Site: brandenburg
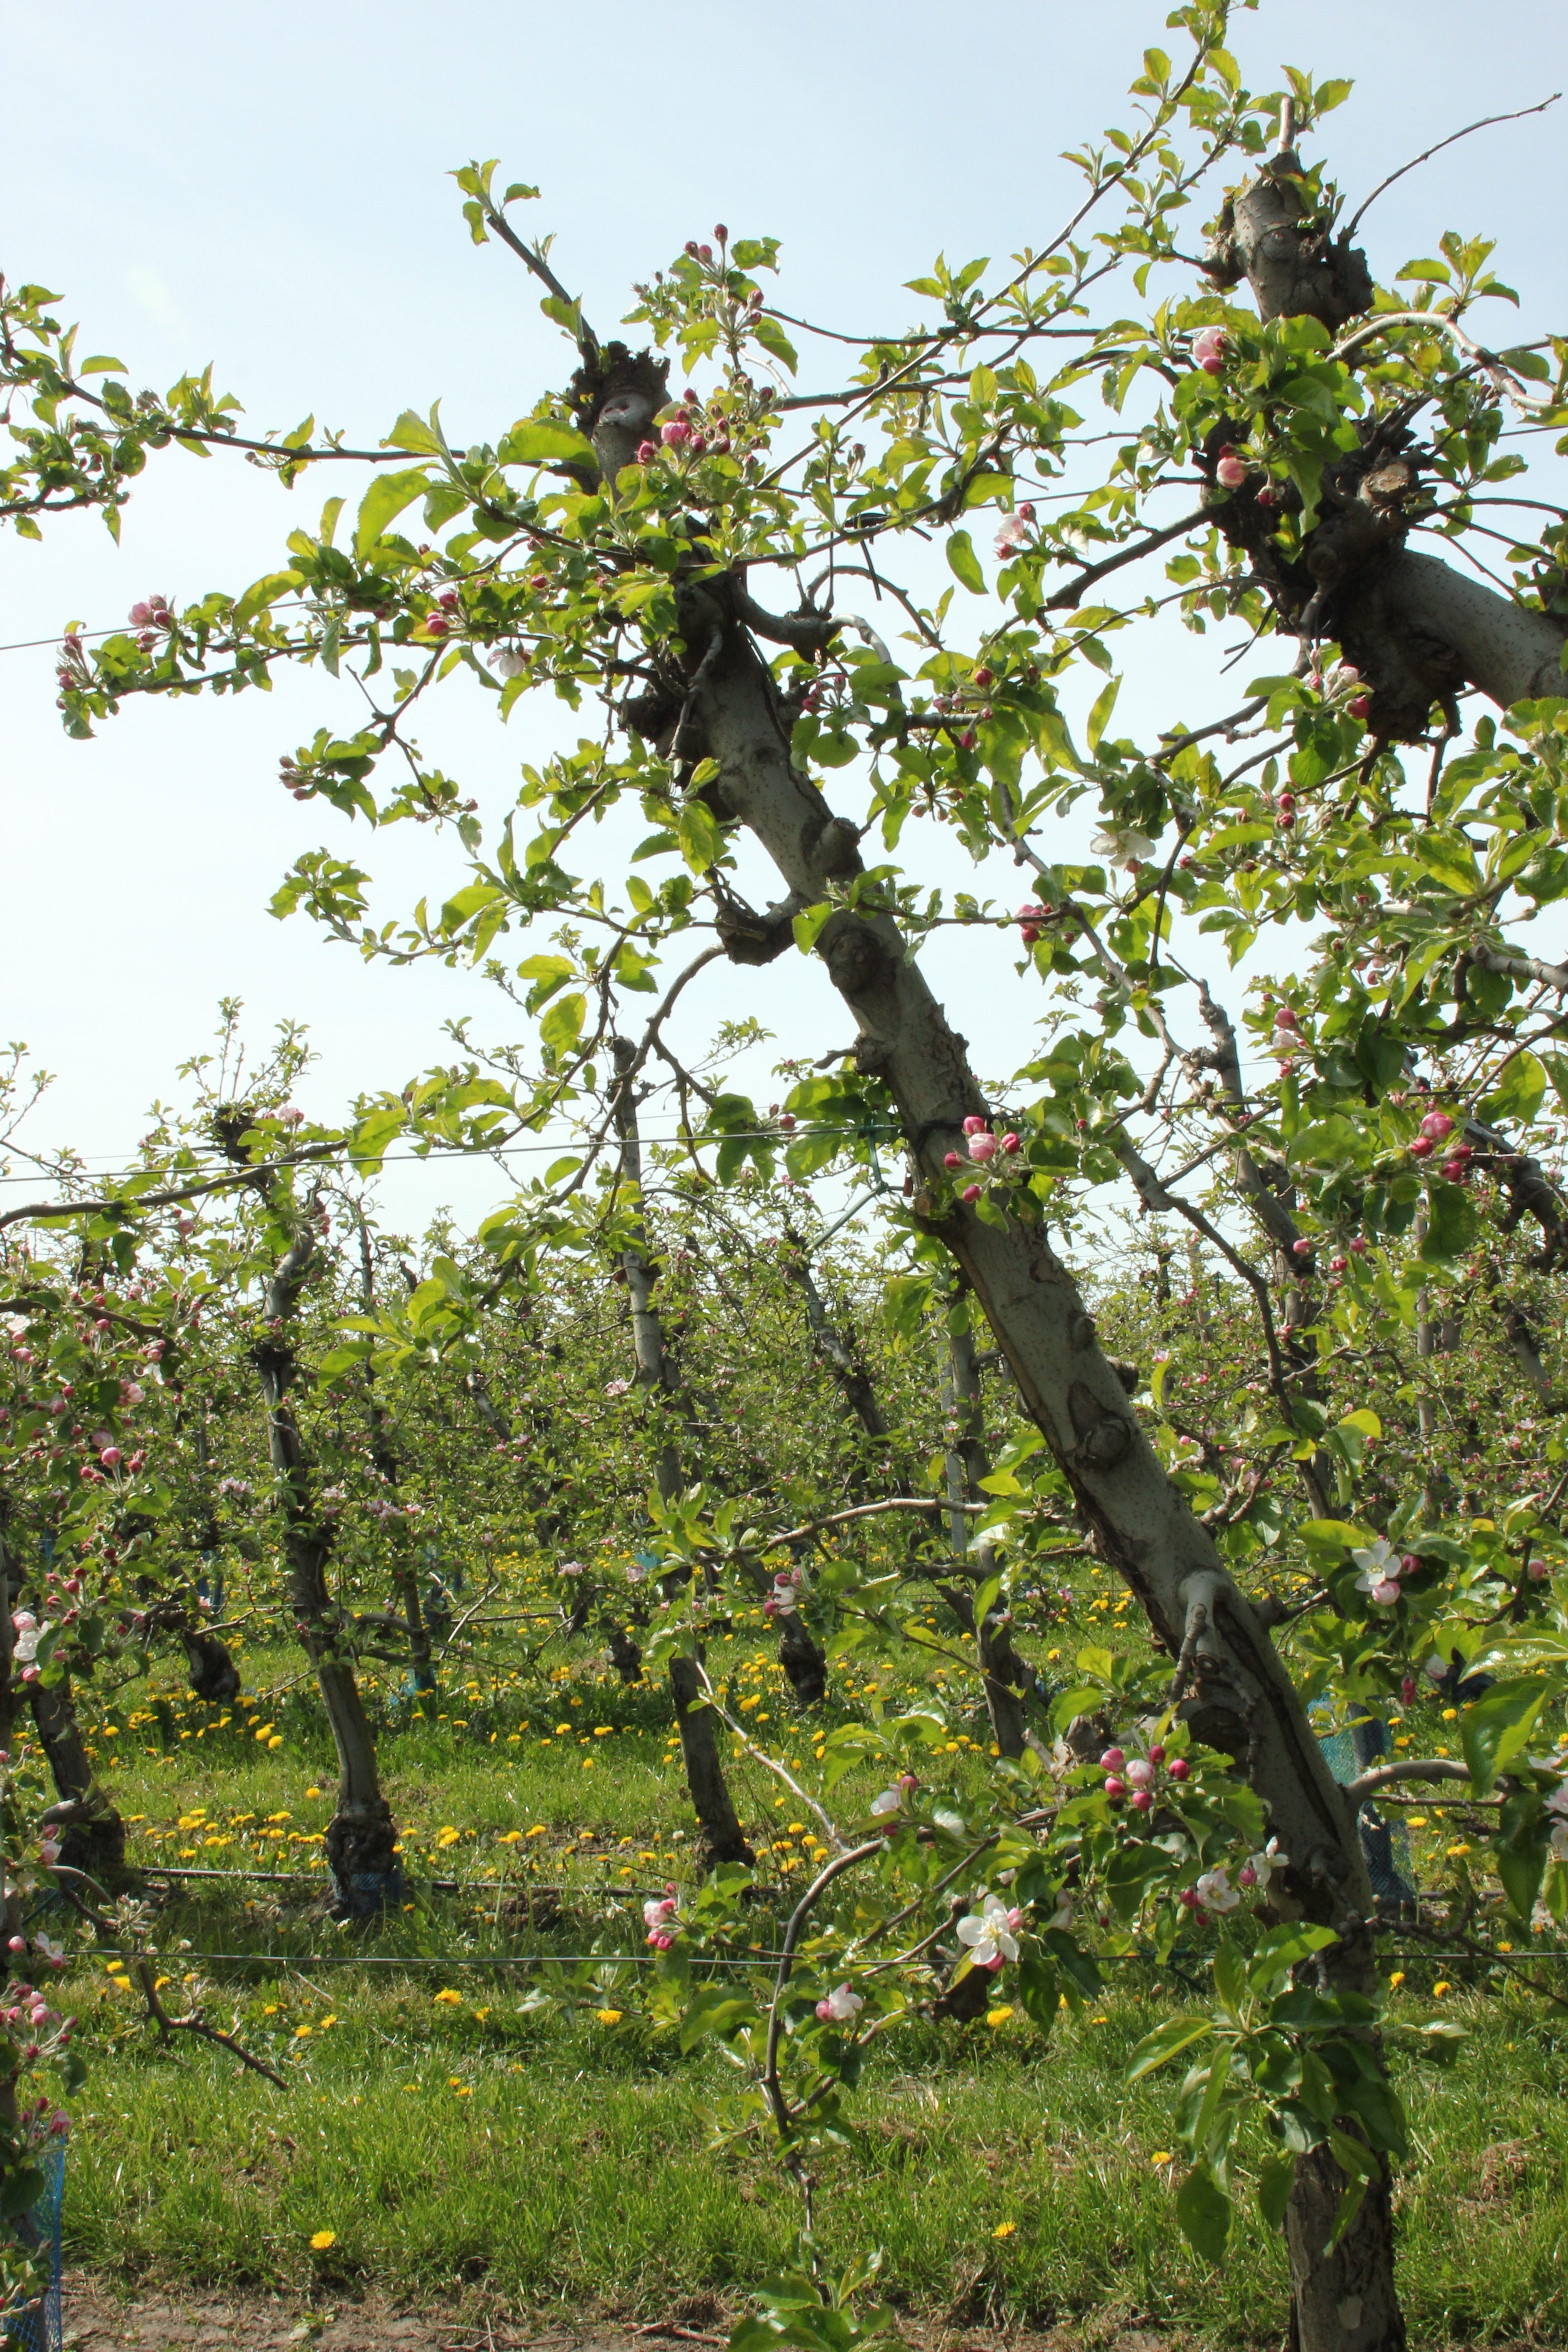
Growth stage (BBCH 60): Flowering